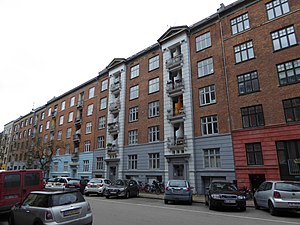
Vølundsgade
Vølundsgade 25-27 fra 1905.[1]
Vølundsgade er en gade på Ydre Nørrebro i Mimersgadekvarteret. Vølundsgade løber fra Tagensvej til Nannasgade, hvor den fortsætter nogle få opgange under navnet Vulkangade.